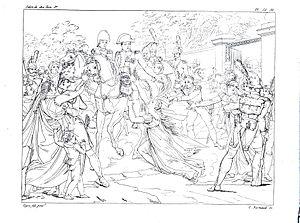
Jacques-Augustin-Catherine Pajou est un peintre français né à Paris le 27 août 1766 et mort dans la même ville le 28 novembre 1828.